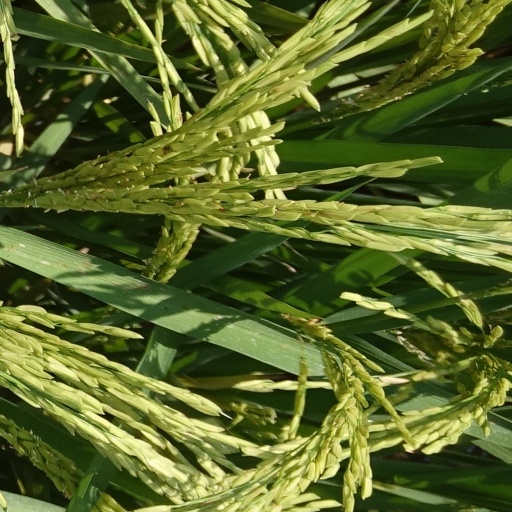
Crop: rice